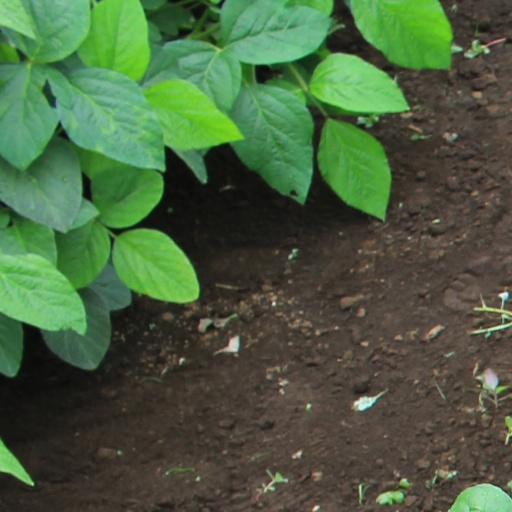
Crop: soybean